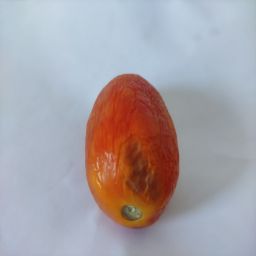
Crop: Tomato
Quality: Old